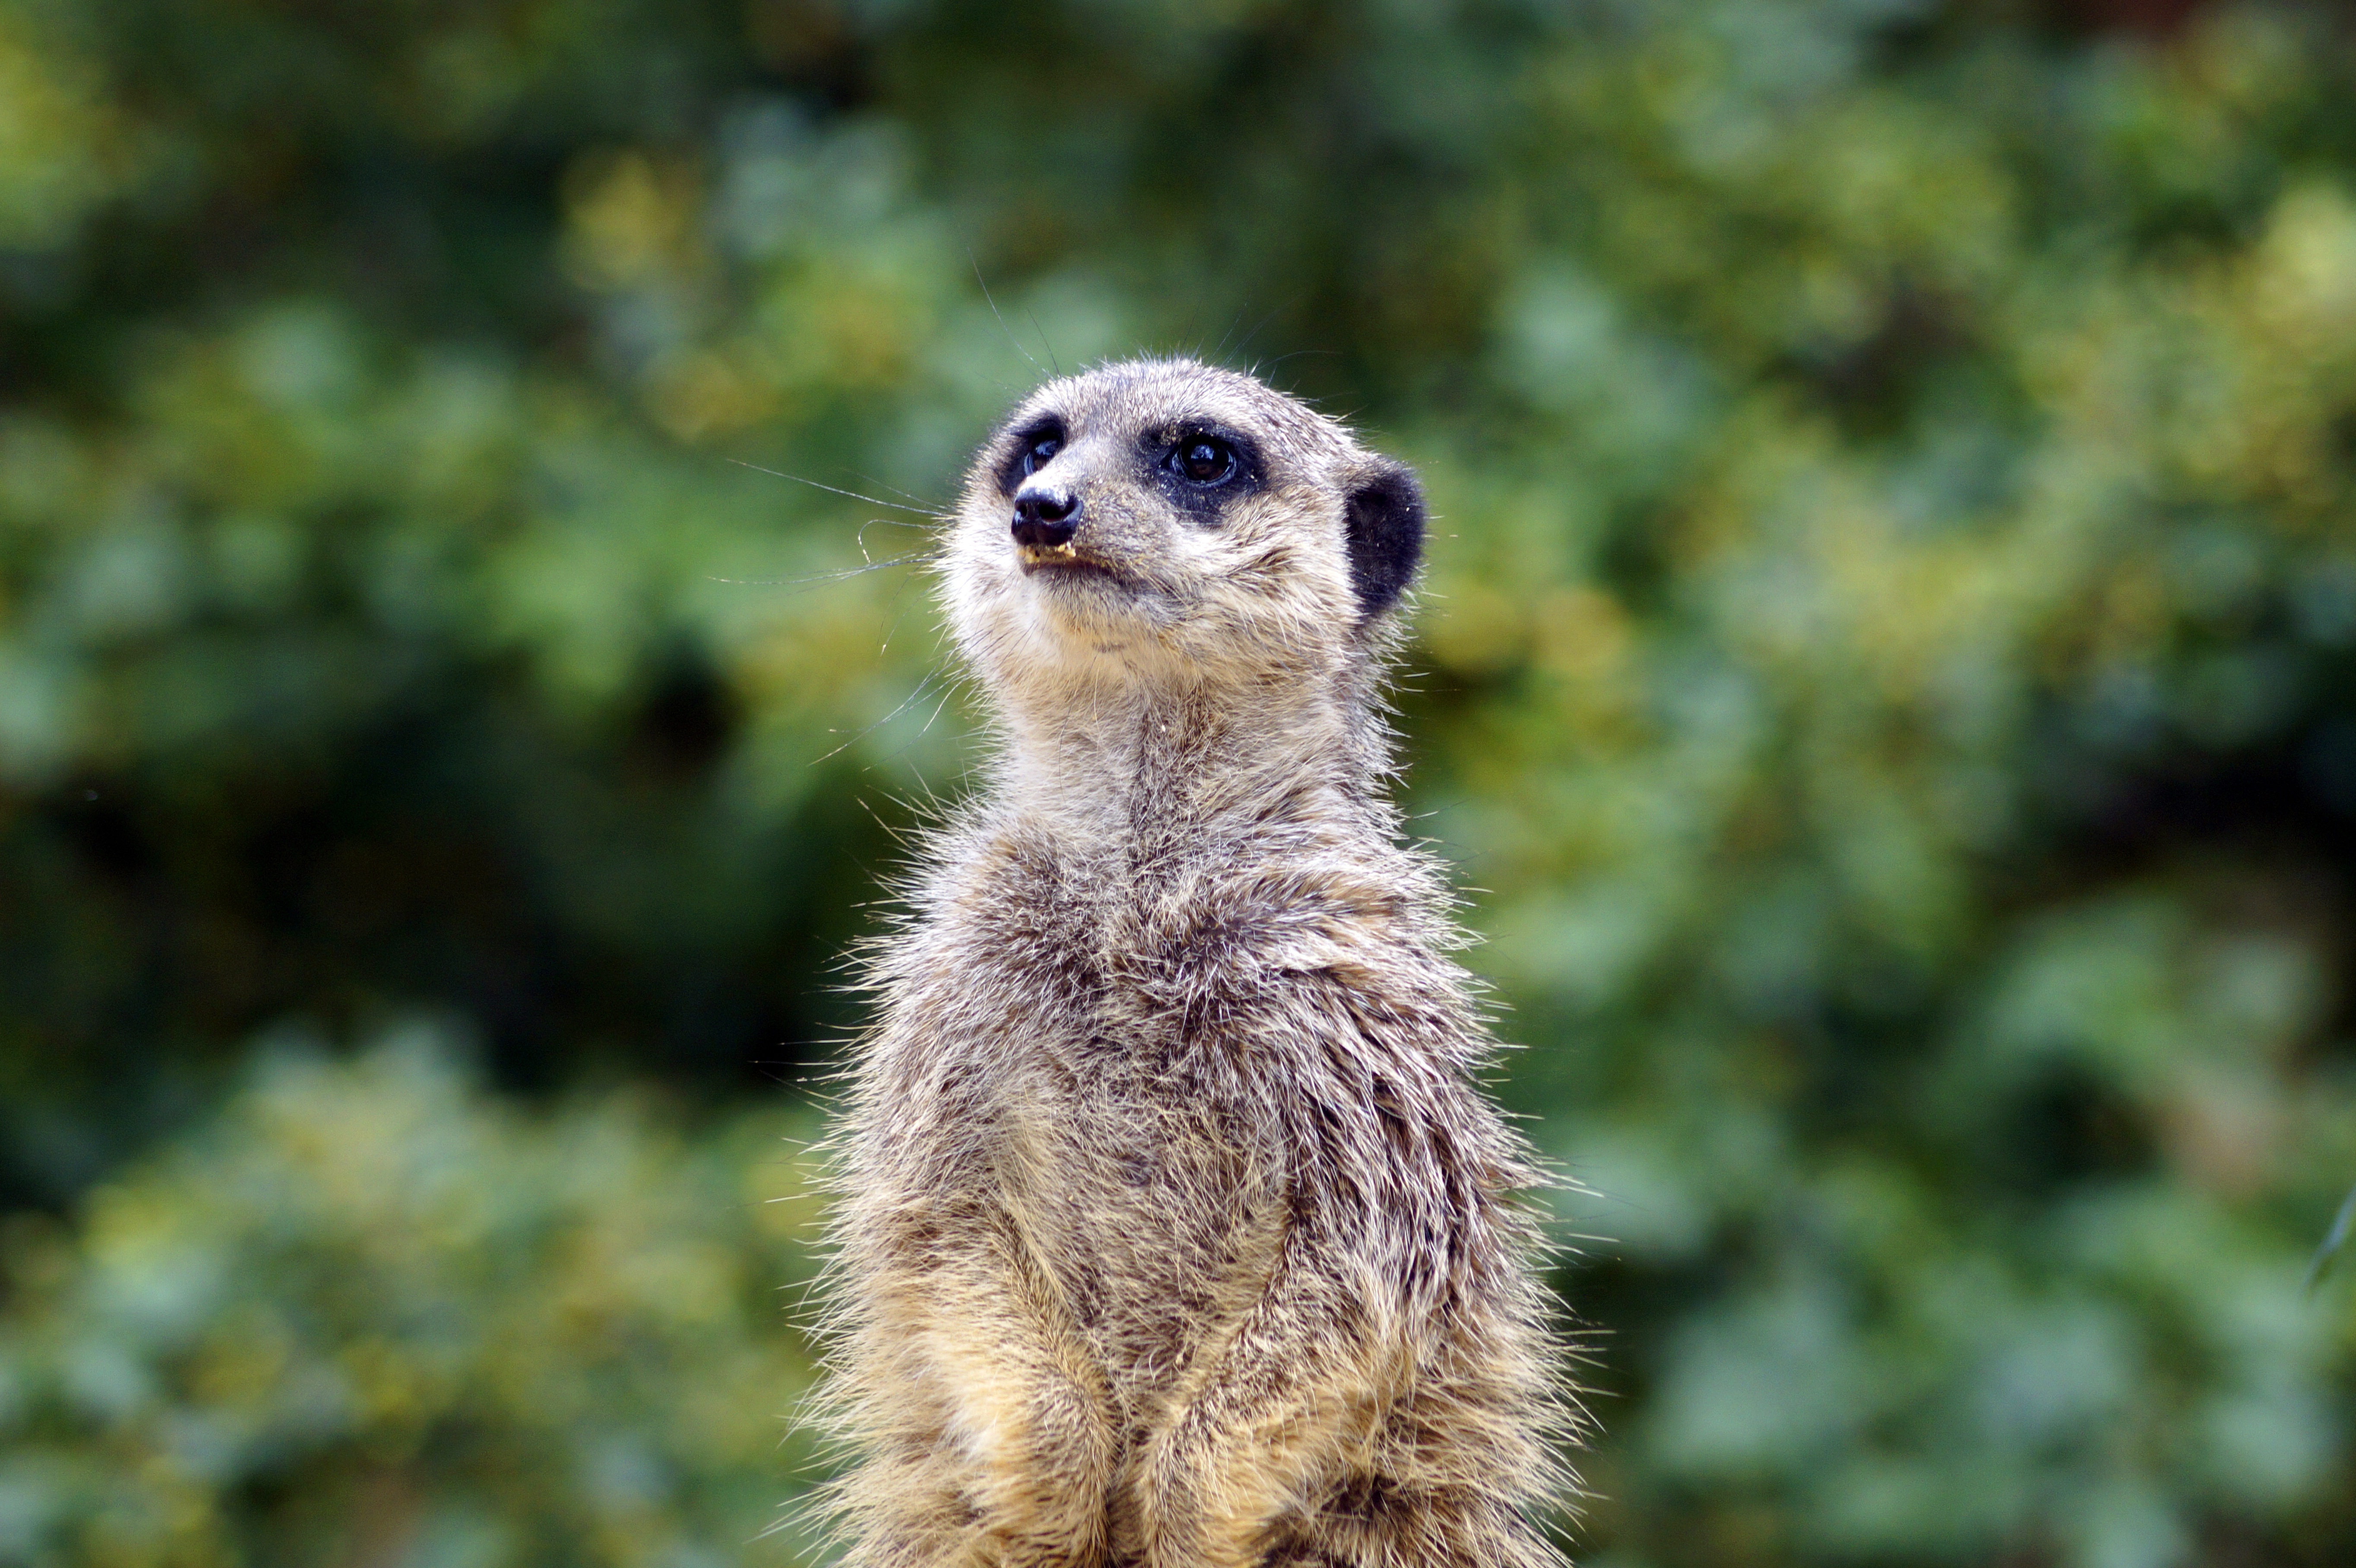
wildlife, zoo, africa, mammal, fauna, whiskers, vertebrate, meerkat, mongoose, marmot, is watching, llatportr